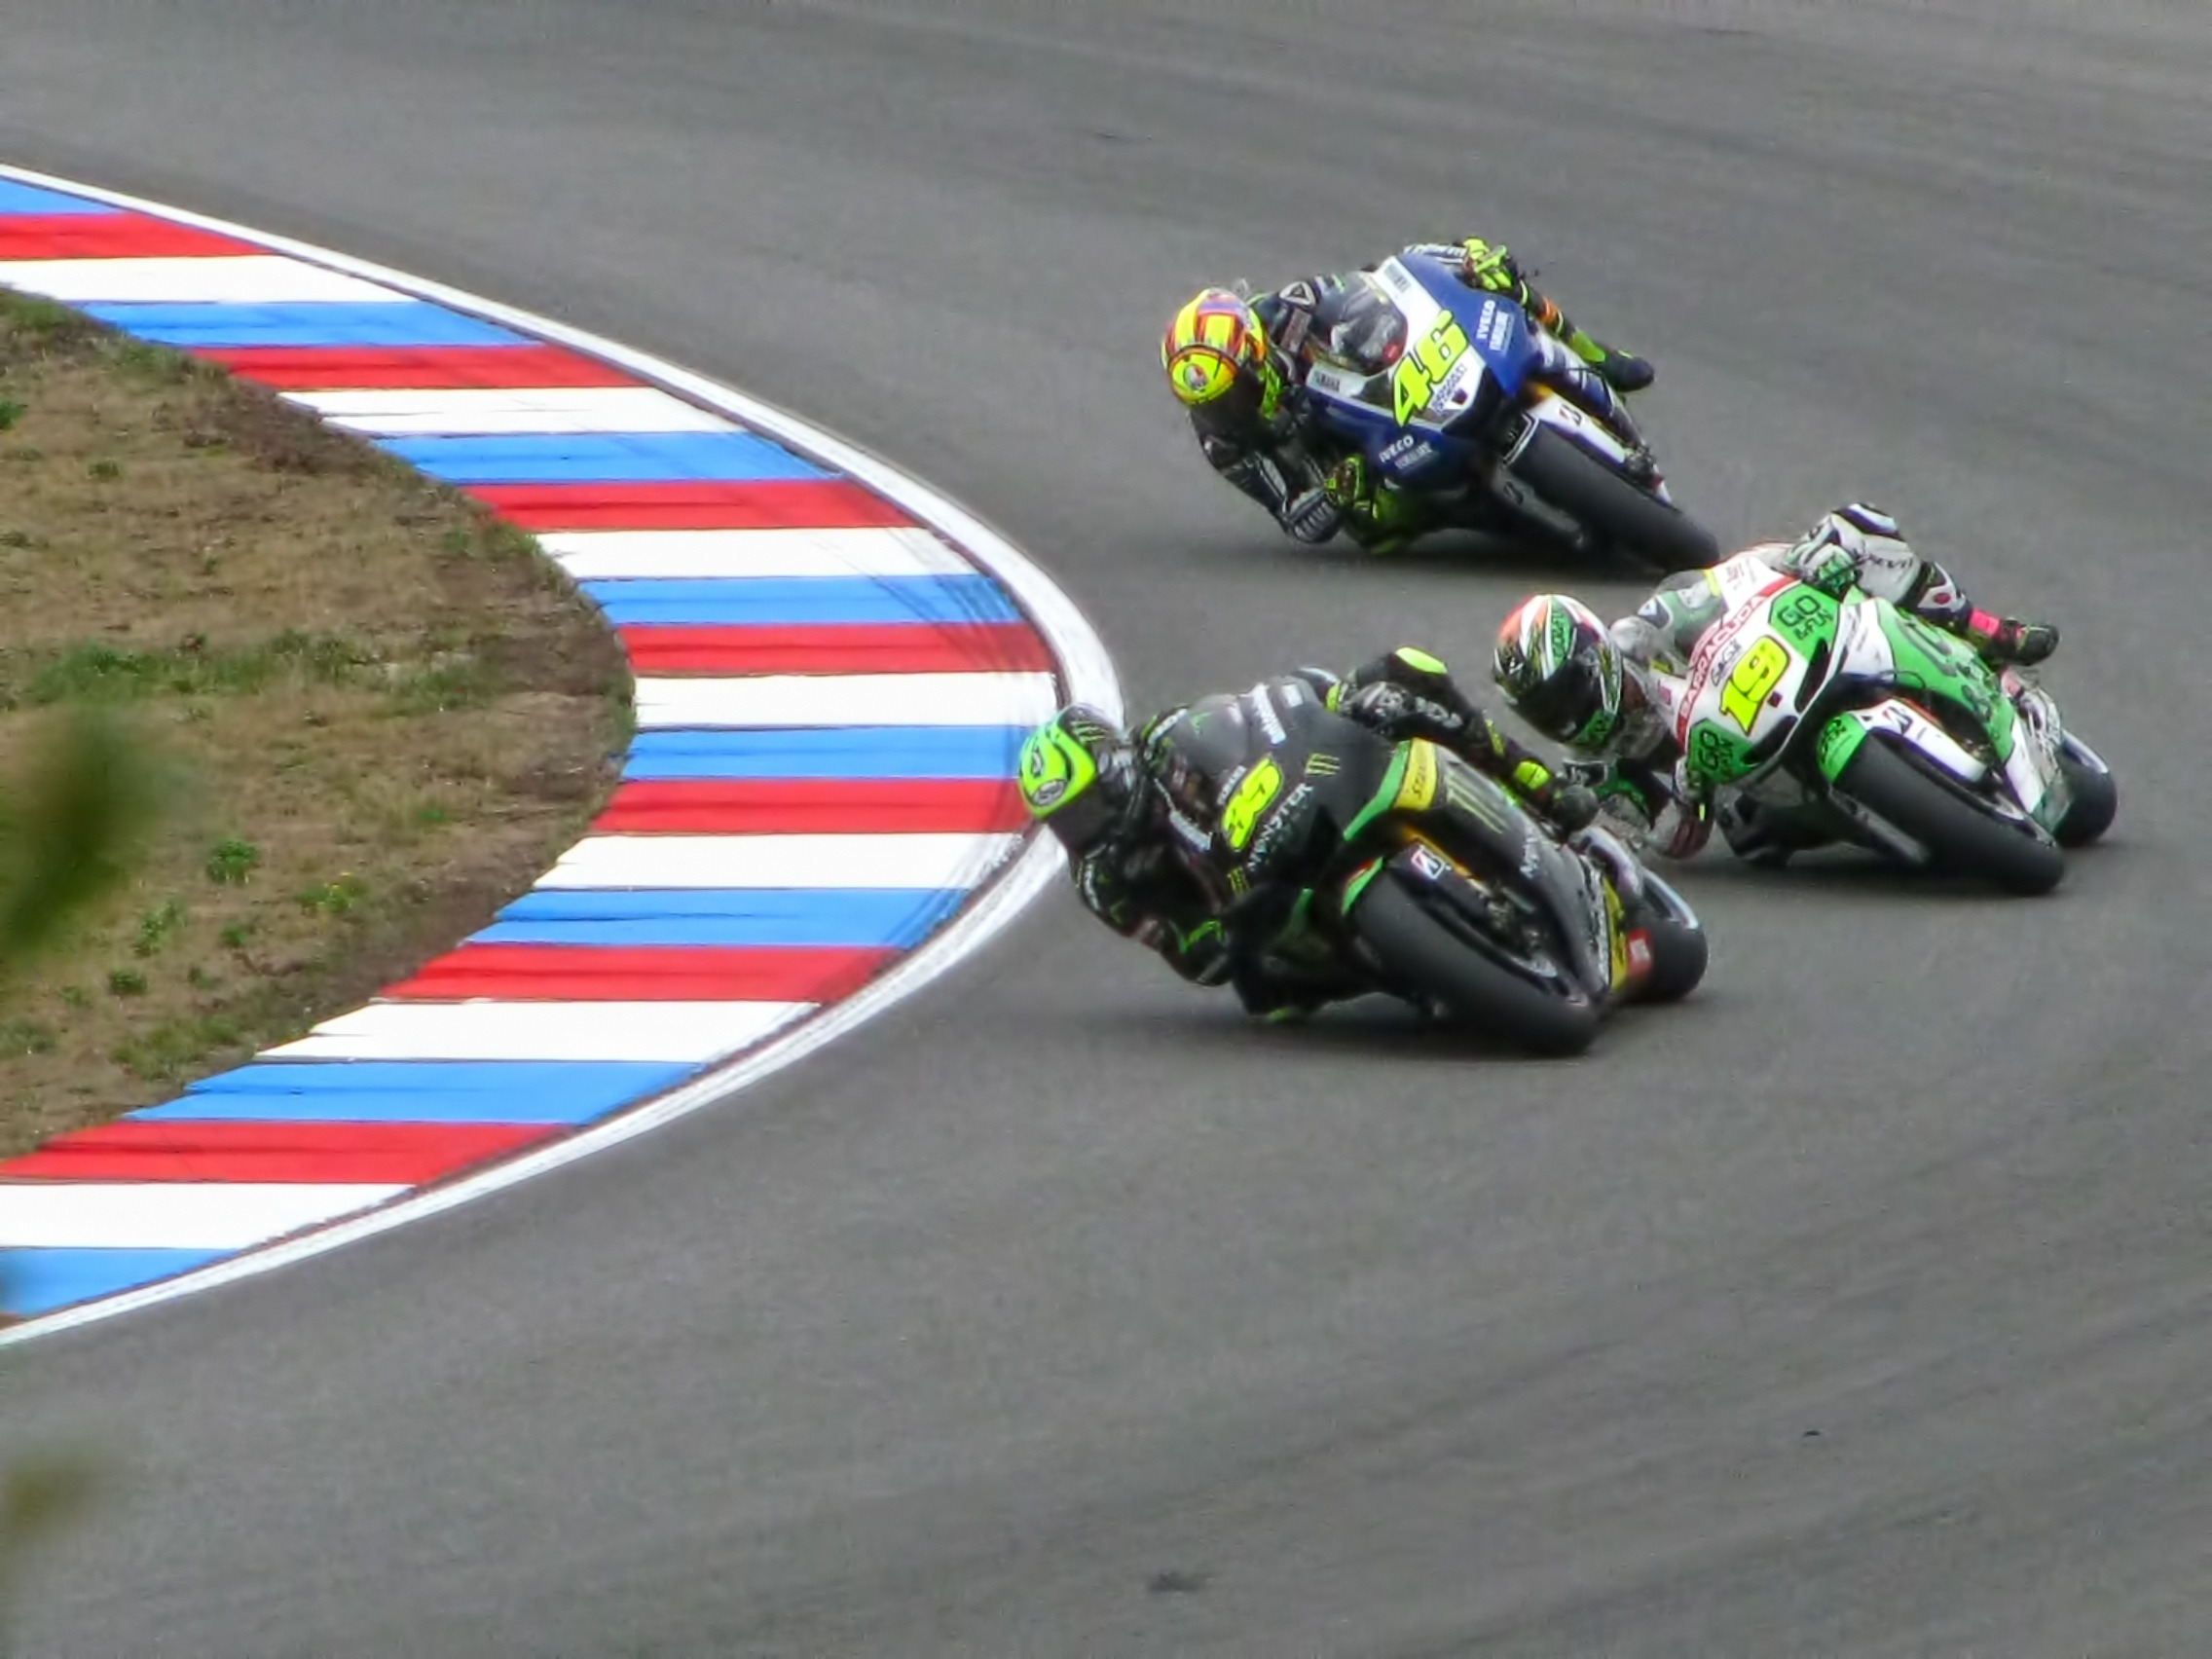
track, vehicle, motorcycle, speed, yamaha, race, competition, sports, racing, motor, honda, race track, races, motors, circuit, brno, motorsport, ducati, valentino rossi, motogp, grand prix, racing bike, motorcycle racing, auto racing, road racing, sport venue, auto race, superbike racing, grand prix motorcycle racing, alvaro bautista, cal chruchlow